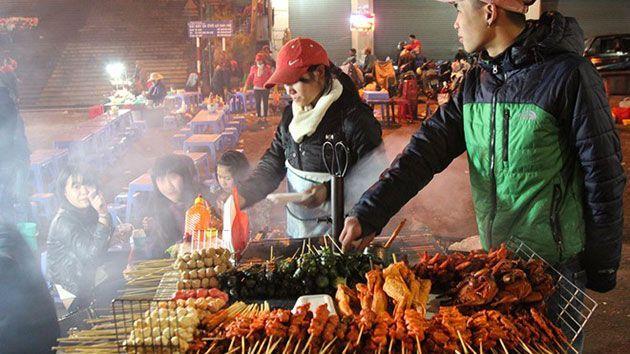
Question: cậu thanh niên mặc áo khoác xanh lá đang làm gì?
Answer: đang chuẩn bị món ăn cho khách